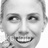
Emotion: happy